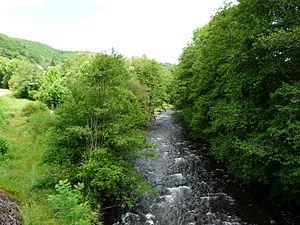
La Dordogne, dans la partie la plus large des gorges d'Avèze, en amont du pont de la route départementale 73, entre Messeix (à gauche) et Avèze (à droite), Puy-de-Dôme, France.
Avèze est une commune française, située dans le département du Puy-de-Dôme en région d'Auvergne-Rhône-Alpes.
Messeix est une commune française, située dans le département du Puy-de-Dôme, en région Auvergne-Rhône-Alpes.